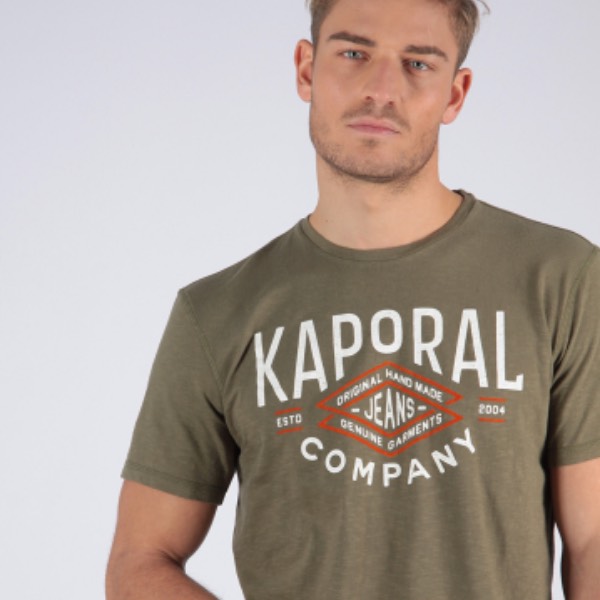
Gender: men